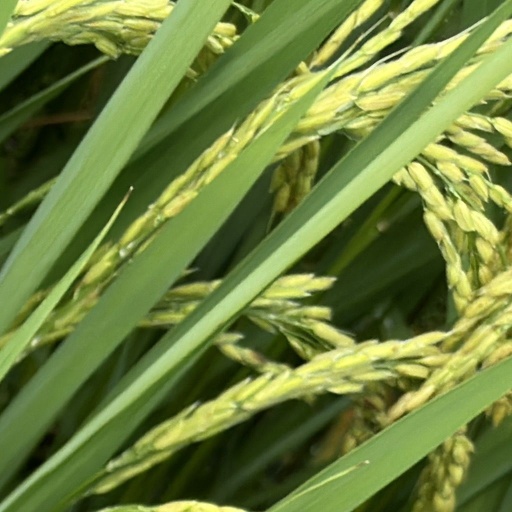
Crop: rice